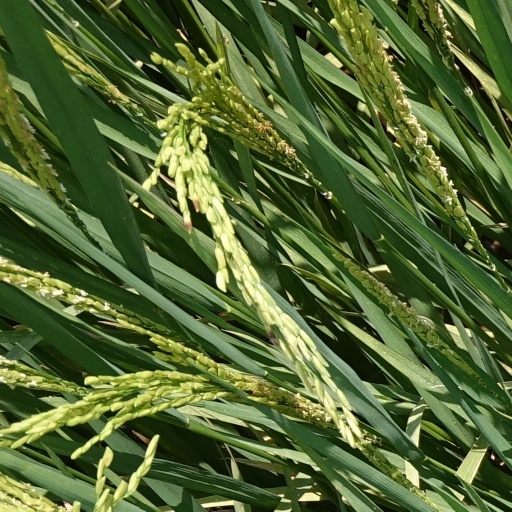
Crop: rice